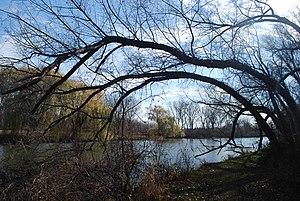
La Yahara est un affluent de la rivière Rock, de 70 km de long, au sud du Wisconsin. Via la rivière Rock, elle fait partie du bassin versant du Mississippi.